Hampton Terrace Historic District

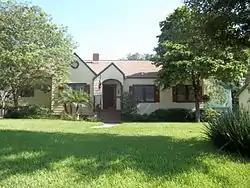

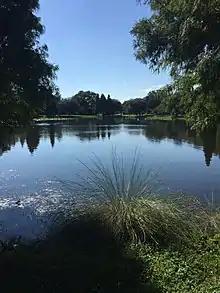
Lake Roberta, within the historic district.

The Hampton Terrace Historic District, originally called the Lakewood Manor Subdivision, is a U.S. historic district located in the Old Seminole Heights neighborhood of Tampa, Florida. The district is roughly bounded by Hanna Avenue to the north, 15th Street to the east, Nebraska Avenue to the west, and Hillsborough Avenue to the south. Hampton Terrace Historic District was so designated by its inclusion in the National Register of Historic Places on January 27, 1999.